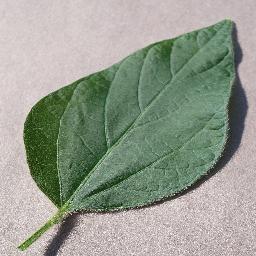
Label: Soybean___healthy